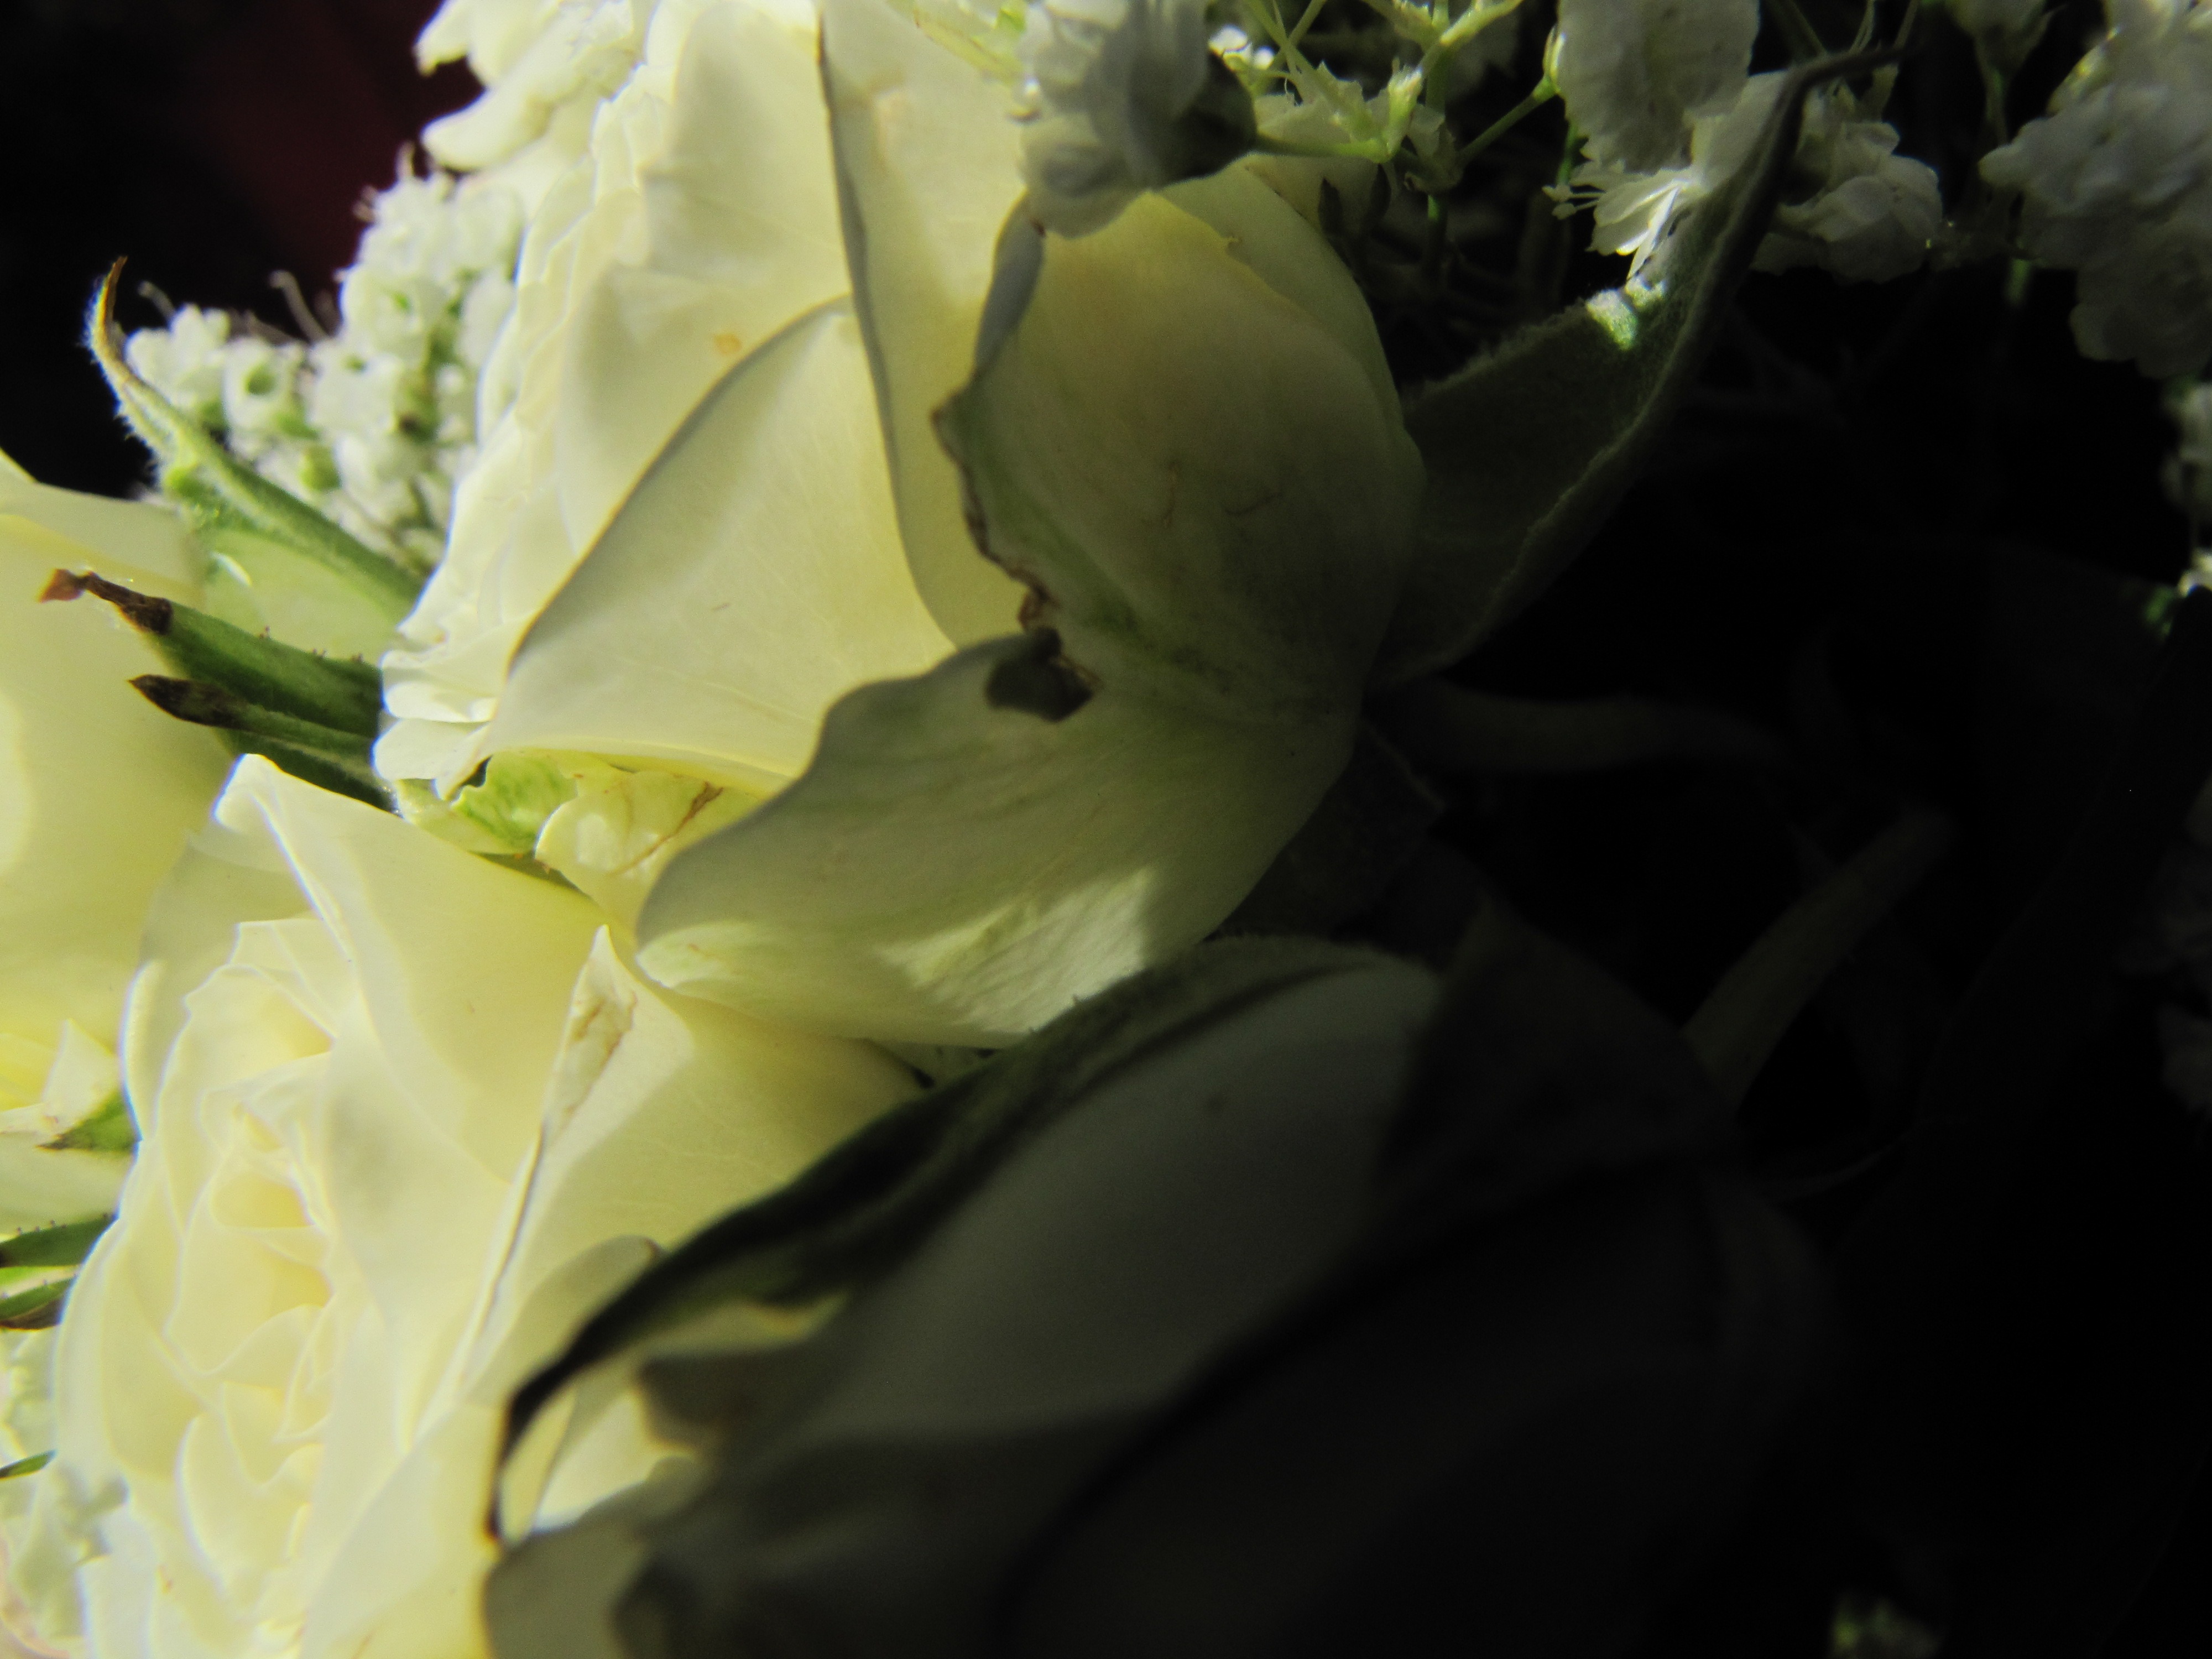
plant, white, leaf, flower, petal, rose, green, yellow, flora, floristry, macro photography, flowering plant, flower bouquet, land plant